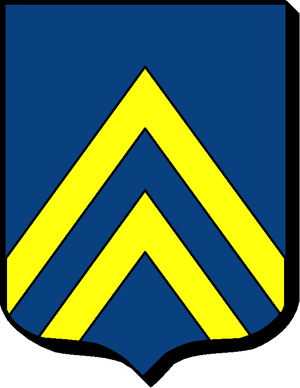
D'azur, à deux chevrons d'or.
Le château de Saint-Hénis est un château situé à Andigné, en Maine-et-Loire.